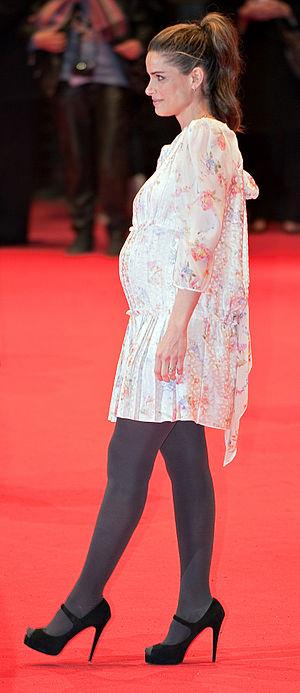
Amanda Peet est une actrice américaine née le 11 janvier 1972 à New York.